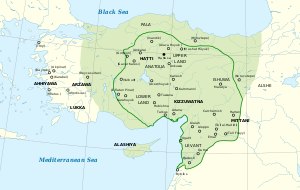
Hittitter
Hittiterrigets udstrækning under Suppiluliuma I (ca. 1350–1322 f.Kr.) og Mursili II (ca. 1321–1295 f.Kr.)
Hittitterne eller hettitterne var et oldtidsfolk i Anatolien i det 2. årtusinde f.Kr. De grundlagde et stort rige, med hovedstad i Hattuša og konkurrerede med Egypten og det Assyriske rige. Hittiterne talte hittittisk, som tilhører den anatolske gren af de indoeuropæiske sprog. Hittitterriget grundlagdes omkring 1600 f.Kr. og nåede sit højdepunkt under Suppiluliuma I omkring 1450 f.Kr. Efter ca. 1180 f.Kr. mindskedes hittiternes betydning og hittiterriget splittedes til flere små ny-hittitiske bystater, som overlevede indtil omkring 800 f.Kr.